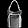
Label: Bag